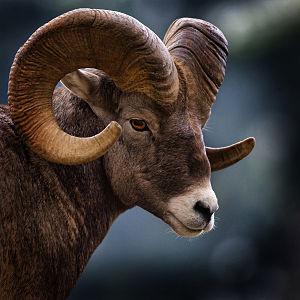
Le refuge faunique national Charles M. Russell est un refuge national de faune situé dans l'État américain du Montana. Le refuge entoure le réservoir de Fort Peck et couvre 3 706 km² de superficie. C'est le deuxième plus grand refuge national de faune dans les 48 États contigus des États-Unis et le plus grand du Montana. Créée en 1936, elle s'appelait à l'origine le Fort Peck Game Range. Il a été rebaptisé en 1963 d'après l'artiste du Montana Charles M. Russell, un célèbre peintre de l'Ouest américain. En 1976, le Game est devenue un « Refuge ».